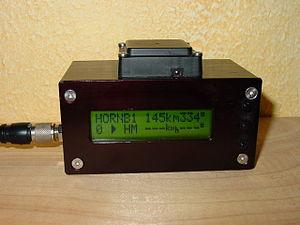
L'International Gliding Commission est la fédération sportive internationale régissant le vol à voile.